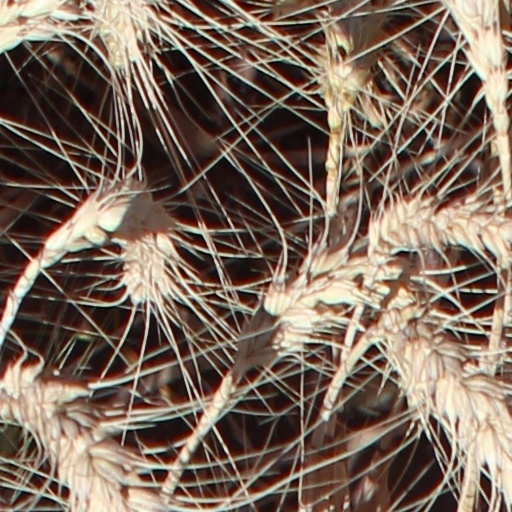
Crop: wheat